European herring gull

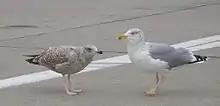
Adult "L. argentatus" with yellow legs to the right, its offspring has the normal pink colour. This bird is "not" to be confused with the always yellow-legged "Larus michahellis". Photo from Warnemünde (harbour of Rostock), Mecklenburg-Vorpommern, northern Germany.

These taxa are classified as subspecies of "Larus argentatus" by some authorities such as the American Ornithologists' Union and "Handbook of the Birds of the World". Others such as the Association of European Rarities Committees, British Ornithologists' Union, and the International Ornithological Union now regard them as one or two separate species.